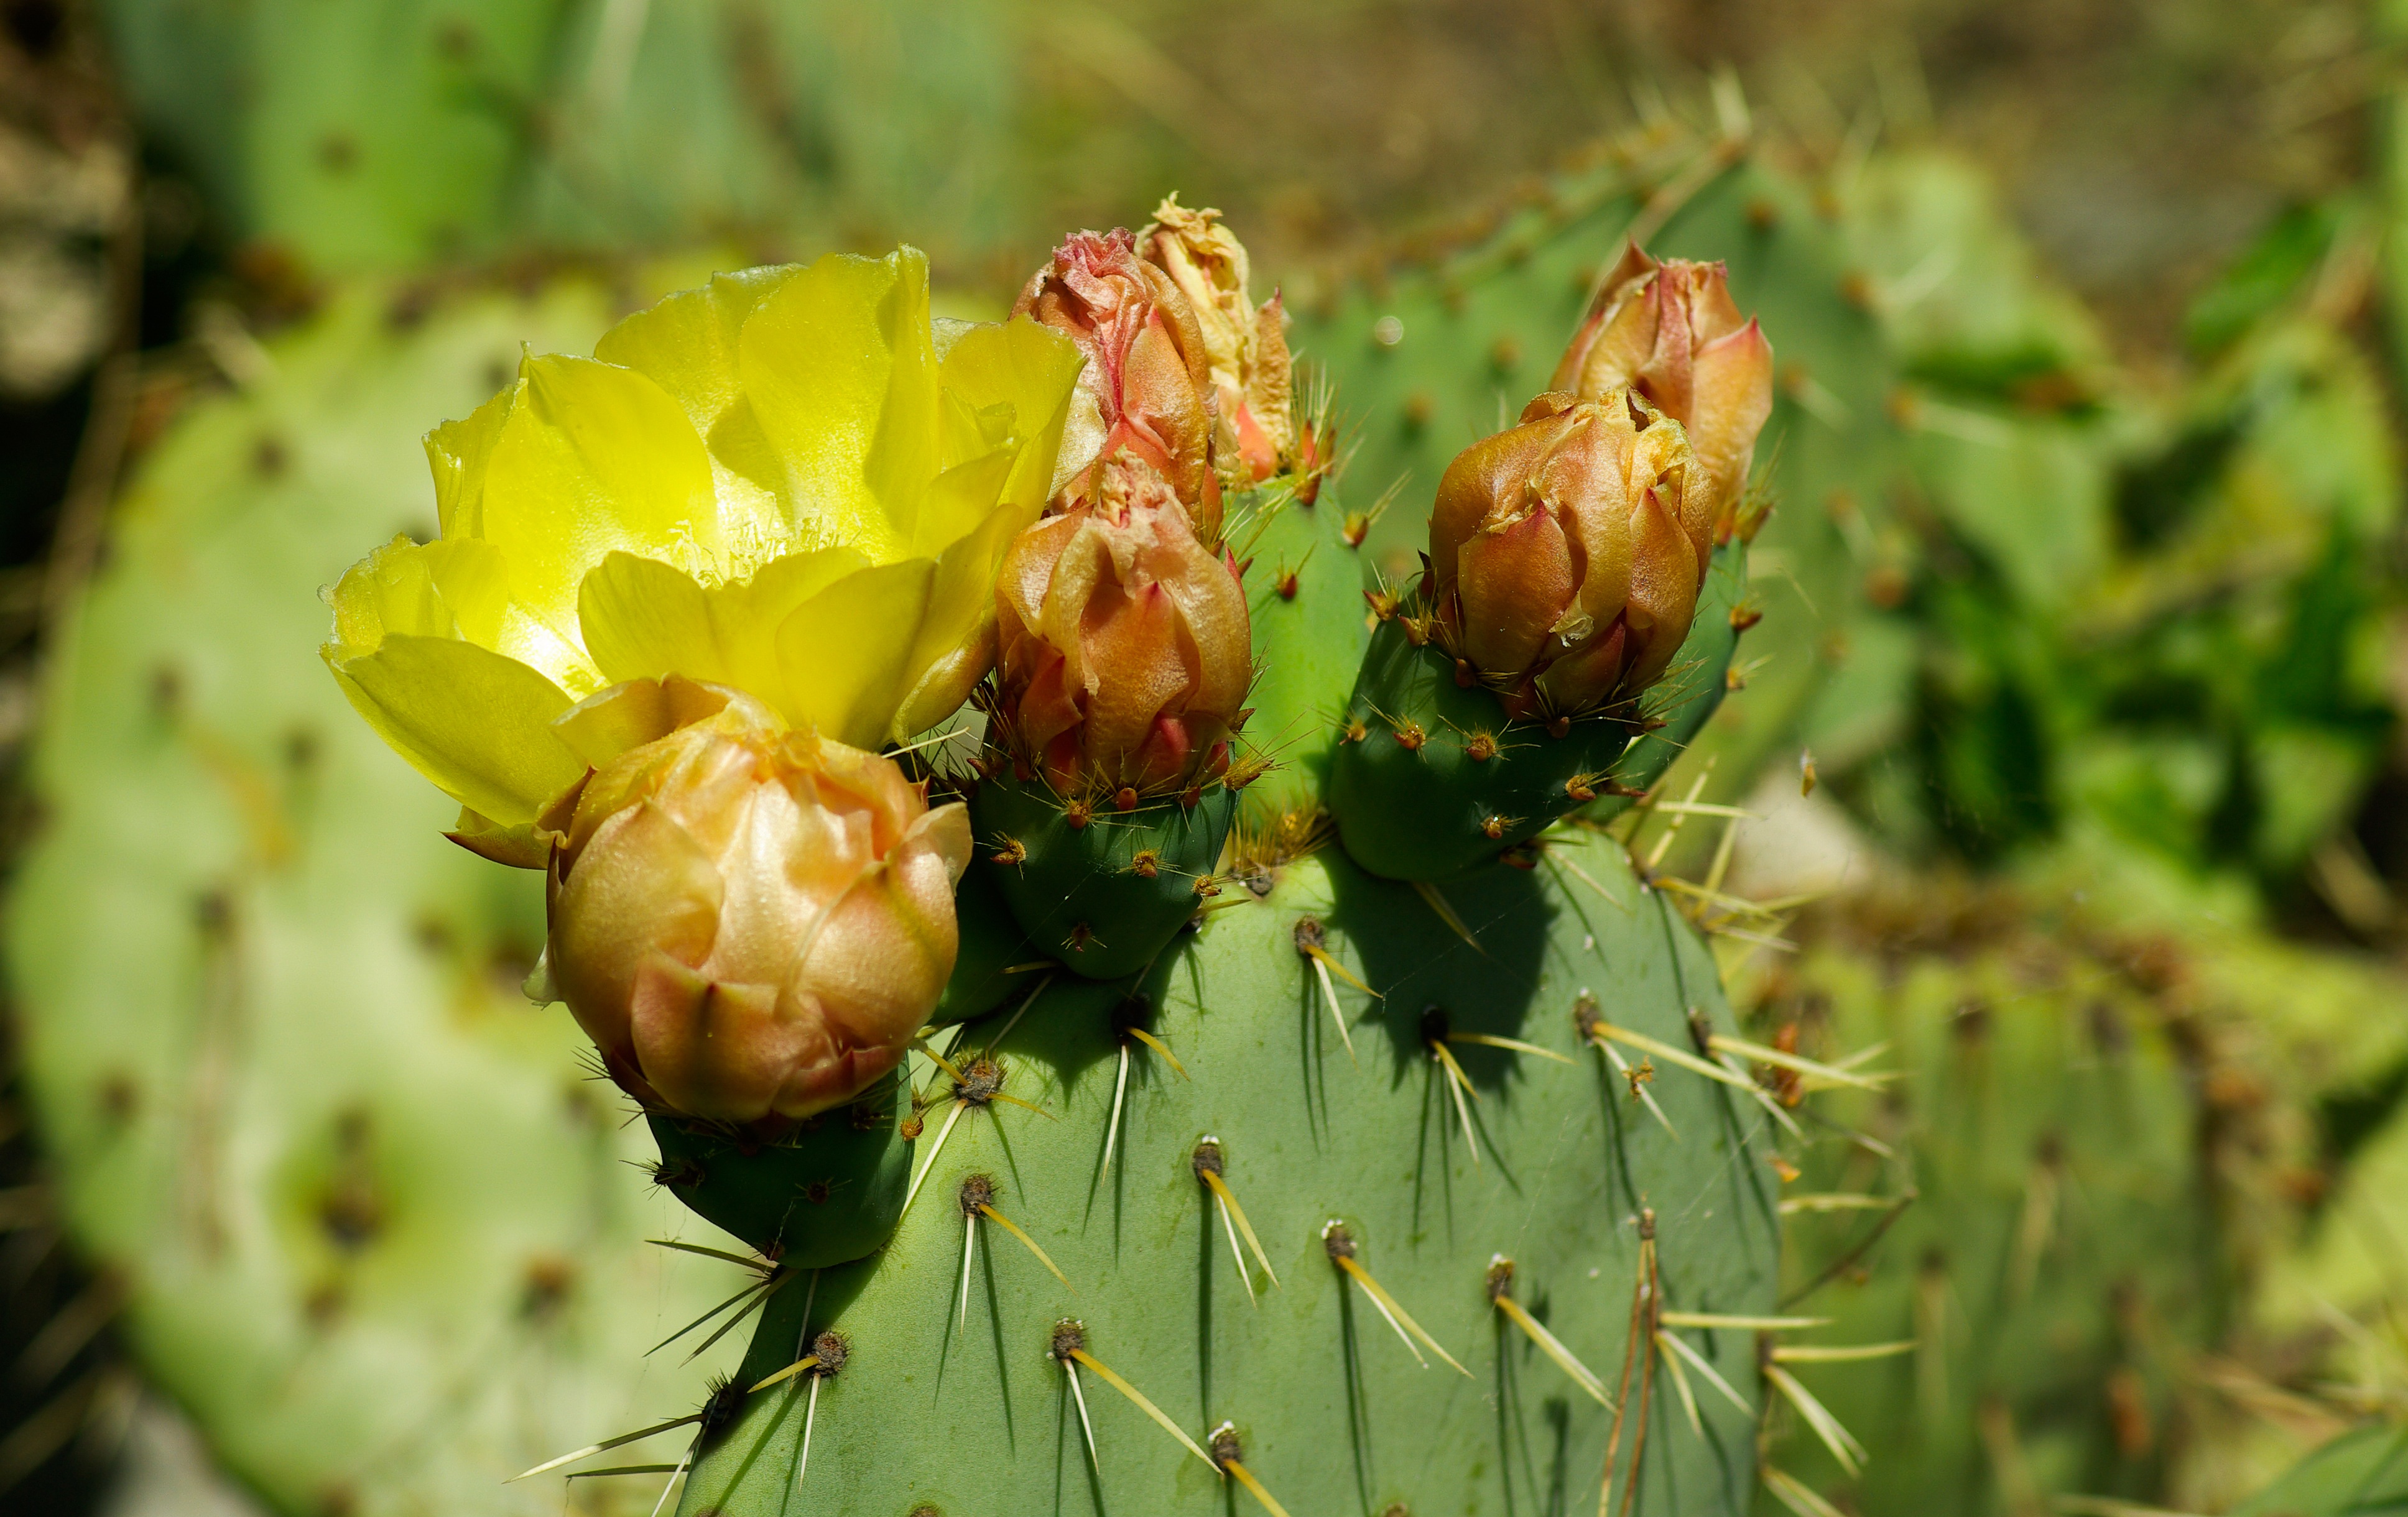
cactus, plant, leaf, flower, food, produce, botany, flora, wildflower, thorns, thistle, bud, macro photography, quills, flowering plant, prickly pear, plant stem, land plant, thorns spines and prickles, nopal, barbary fig, eastern prickly pear